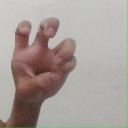
अक्षर: छ